Nathaniel W. Howell

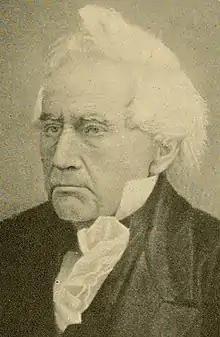
Nathaniel Woodhull Howell, Congressman from New York.

Nathaniel Woodhull Howell (January 1, 1770October 15, 1851) was a United States Representative from New York. Born in Blooming Grove, Orange County, he graduated from Princeton College in 1788. He taught school in Montgomery, New York from 1789 to 1792, studied law, was admitted to the bar and practiced in New York City and in Tioga County from 1794 to 1796, and in Canandaigua from 1796 to 1851.